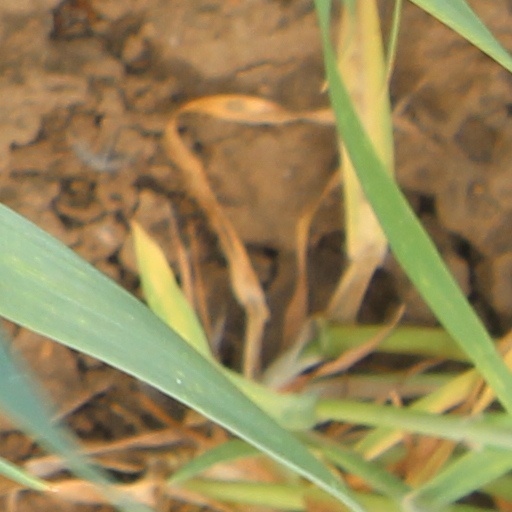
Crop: wheat